Camborne

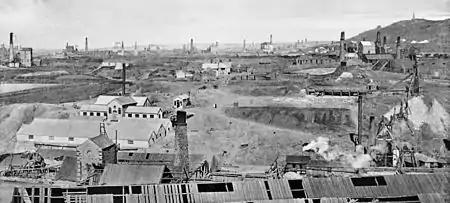
View east from Dolcoath Mine, 1893

The first mention of the medieval Camborne churchtown is in 1181 although in 1931 the ruins of a probable Romano-British villa were found at Magor Farm, Illogan, near Camborne, and excavated that year under the guidance of the Royal Institution of Cornwall.